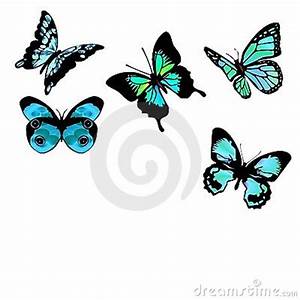
Label: butterfly